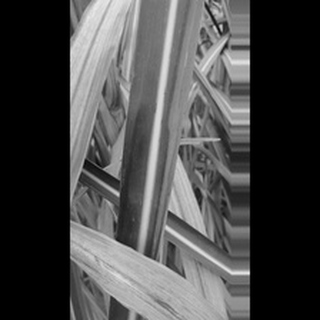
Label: sugarcane_yellow_leaf_disease